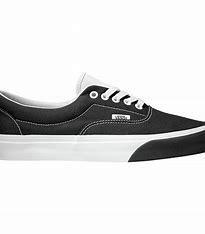
Brand: Vans
Model: Era Skate